Lizzie Holmes

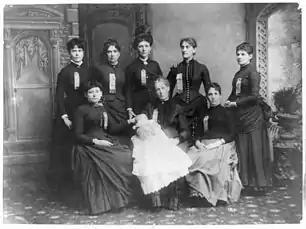
Women delegates to the 1886 Convention of the Knights of Labor

Upon her arrival in Chicago, Holmes began working as a seamstress in a cloak factory. She expressed some frustration at her inability to find work as a music teacher, but she ultimately viewed her seamstress job as formative for her politics, explaining in a later interview with the "Chicago Times" that she had a "desire to know the [working class] intimately" and that she learned "all the struggles, the efforts of genteel poverty, the pitiful pride with which working girls hide their destitution and drudgery from the world." After little more than a year in Chicago, Lizzie joined the Working Women's Union, which at the time was an arm of the Socialist Labor Party of America. The Working Women's Union at the time was launching a campaign for an eight-hour work day, and Holmes became heavily involved in the effort. She was subsequently fired from her work as a seamstress due to her efforts to unionize her workplace, but Holmes remained undeterred in her affiliation with the union. She gave multiple public addresses at union meetings, and the popularity of her speeches eventually landed her a job as the union secretary. During her time as secretary, the Working Women's Union became an affiliate of the Knights of Labor, which at the time was among the most popular labor unions in the United States. Holmes played a prominent role in organizing garment industry workers in Chicago throughout her time as secretary, and by 1886, Holmes and her affiliated women activists had organized three different Knights of Labor assemblies representing garment industry workers. As secretary with the WWU, Holmes also met other prominent activists, including Lucy Parsons and Lizzie's eventual husband, the British anarchist William Holmes. Parsons introduced Lizzie Holmes to both socialism and anarchism, with Holmes quickly understanding the socialist critique of capitalism based on her time in the garment industry. Parsons also introduced Holmes to more radical organizations, and Holmes joined the anarchists in the International Working People's Association in 1885.